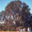
Label: oak_tree